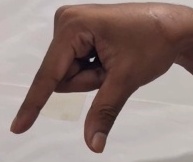
ASL sign: Q